Stour Valley Line

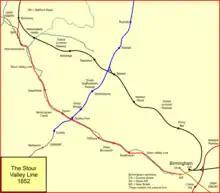
The Stour Valley line

Birmingham's first main railway passenger terminal was Curzon Street station; it opened in 1838, although it was not given that name until 1852; at first it was simply the Birmingham station. The Grand Junction Railway opened to a temporary station at Vauxhall on 4 July 1837, approaching by curving round the north and north-west of the city by way of Bescot and Aston.